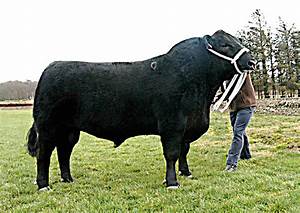
Label: mucca